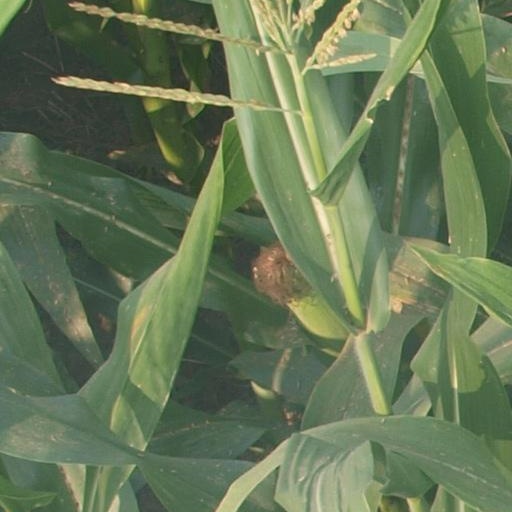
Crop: maize; corn